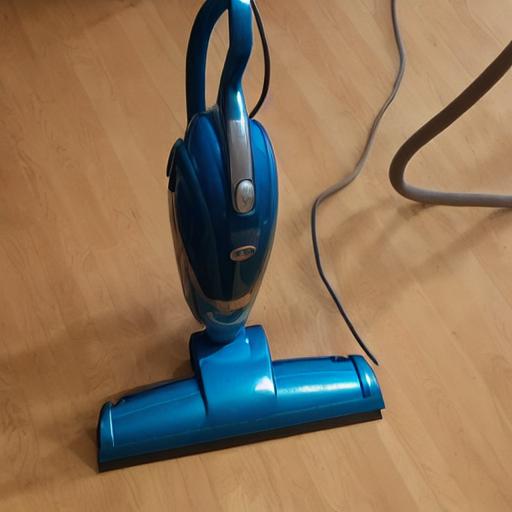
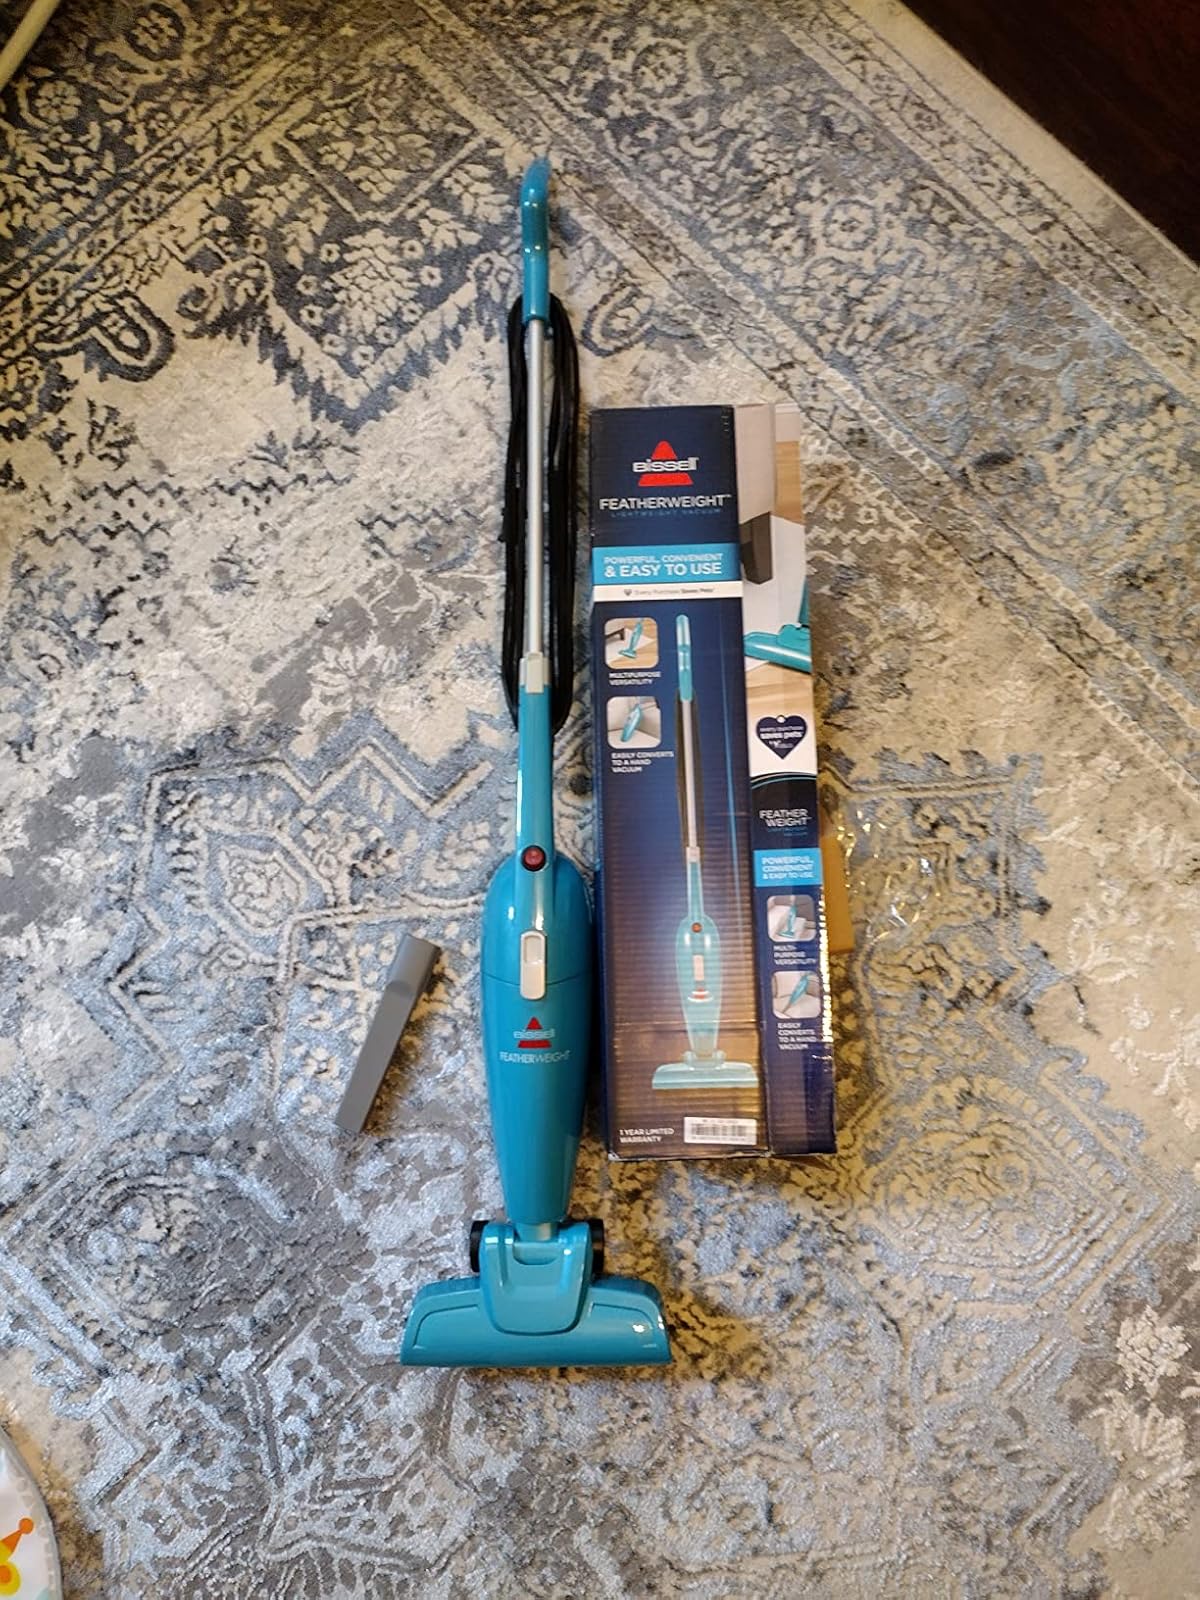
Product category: items_vacuum
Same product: no